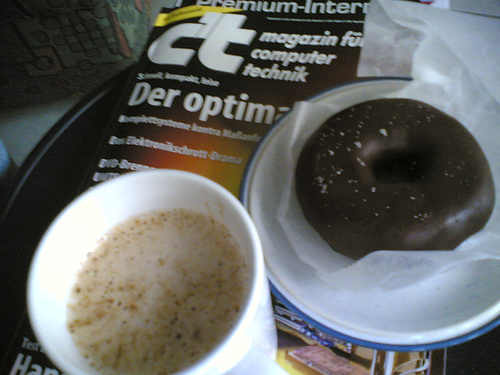
user: Given an image and a question. Answer the question in a short answer. Question: What food is this? Short Answer:
assistant: donut